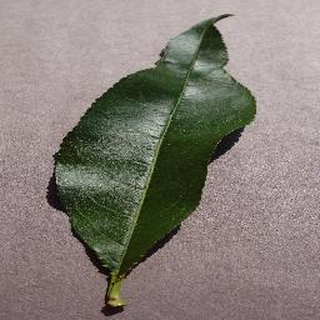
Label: healthy_peach